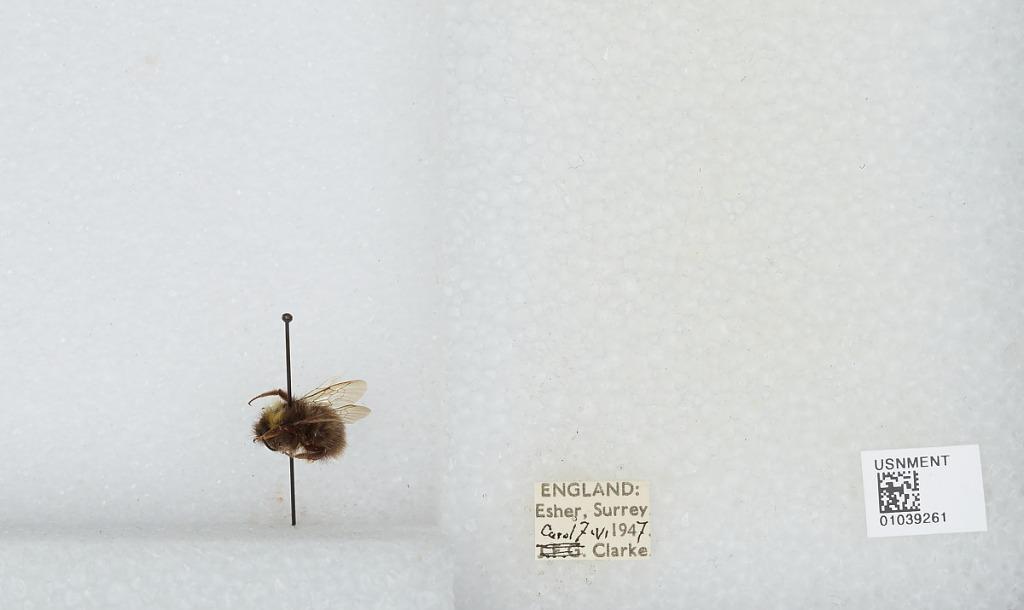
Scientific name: Bombus (Pyrobombus) pratorum (Linnaeus)
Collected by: C. Clarke
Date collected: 1947-6-7
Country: United Kingdom
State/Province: England
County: Surrey
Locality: Esher
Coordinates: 51.3691, -0.365